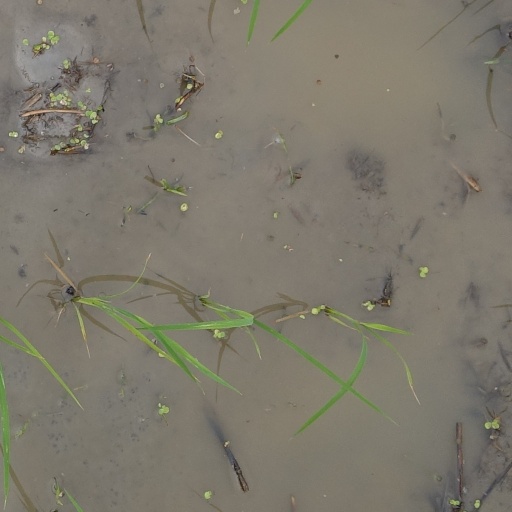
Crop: rice